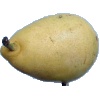
Label: Pear 2